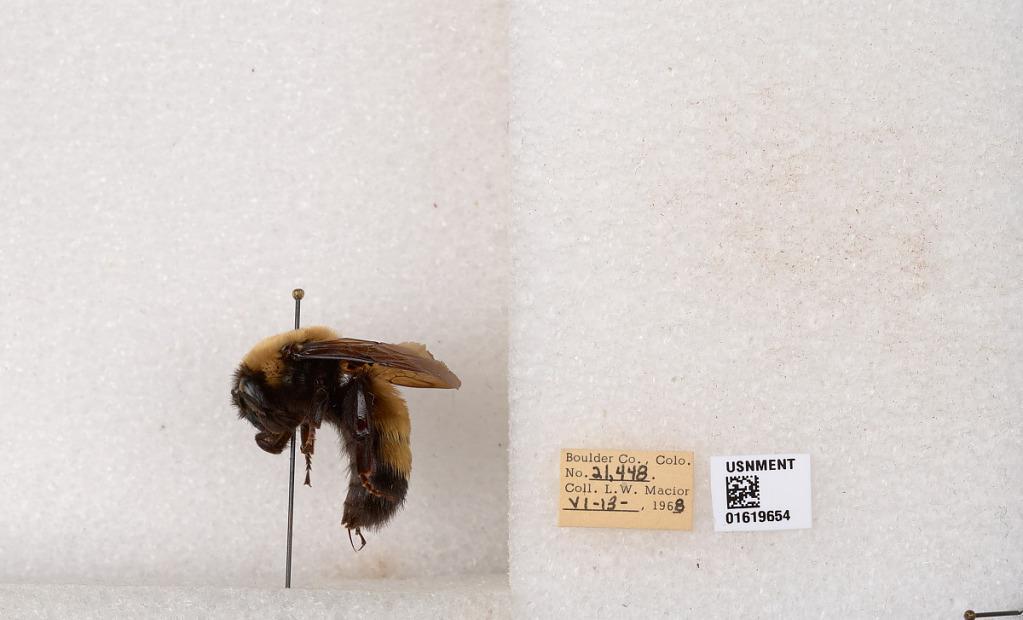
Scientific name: Bombus (Bombus) nevadensis Cresson